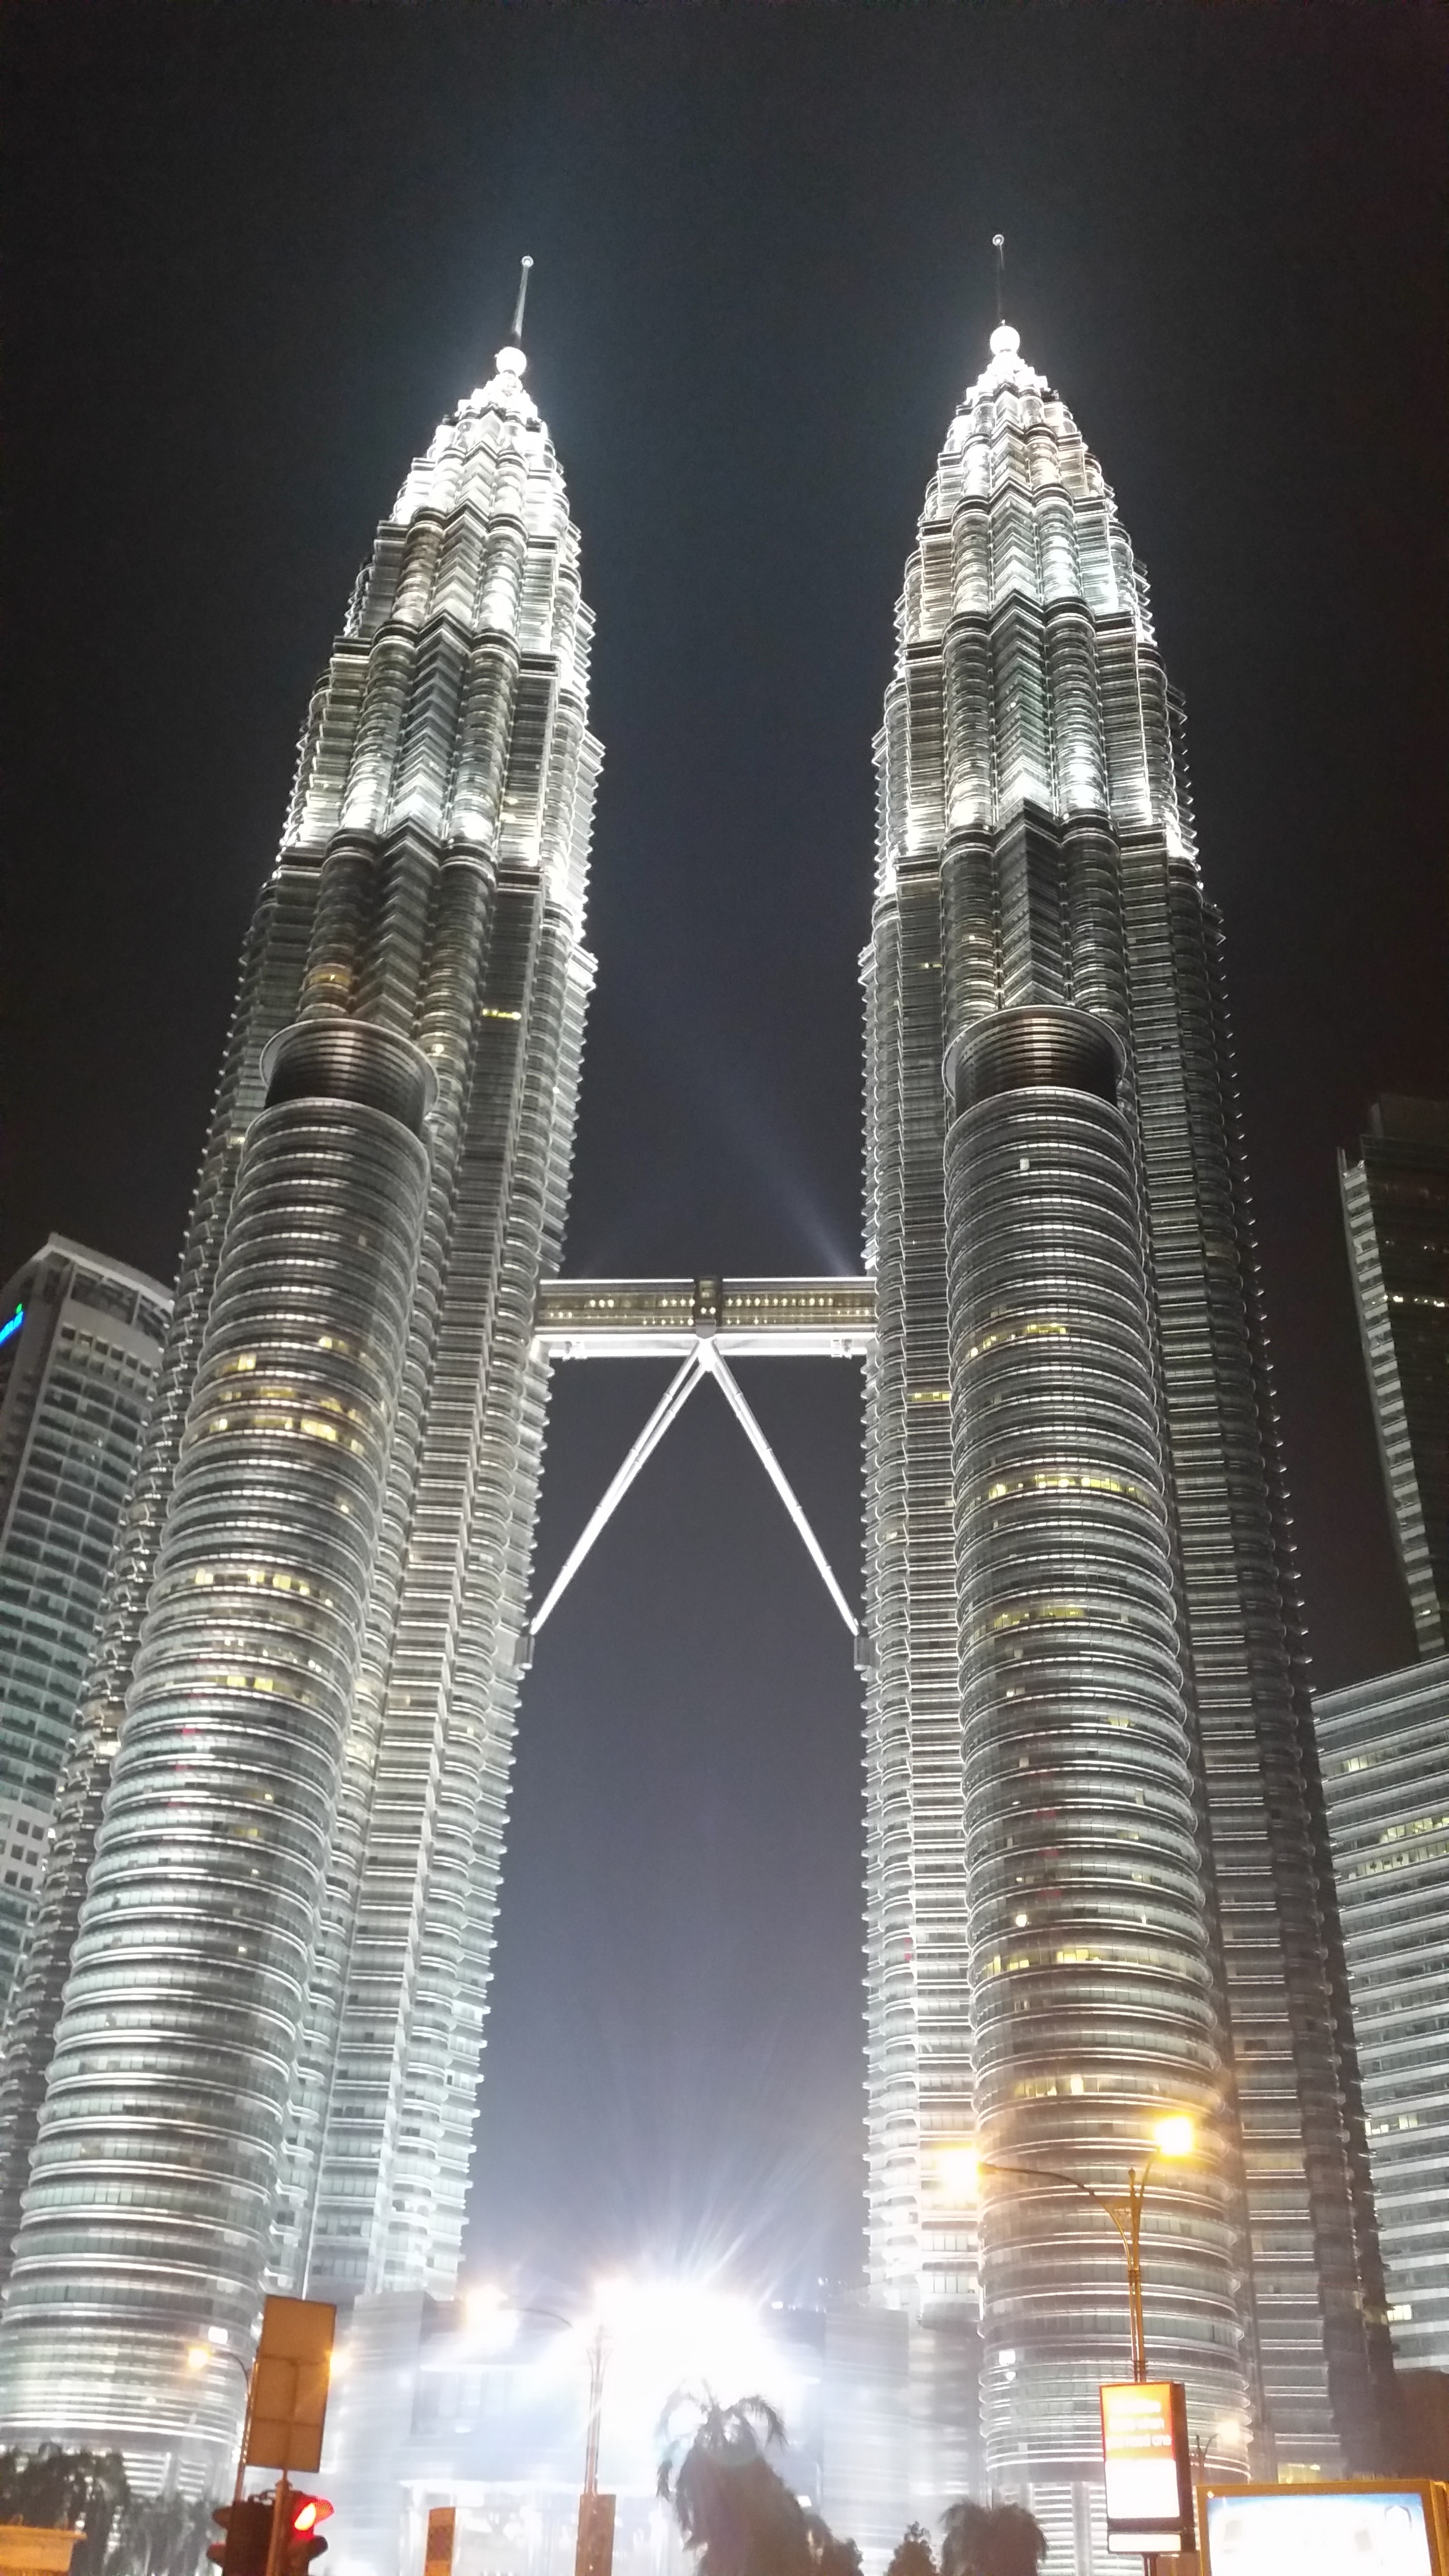
night, building, skyscraper, cityscape, downtown, tower, landmark, tower block, kuala lumpur, malaysia, metropolis, petronas twin towers, klcc, metropolitan area